Question: Please indicate a possible affordance area of the bicycle that can be used for sitting on
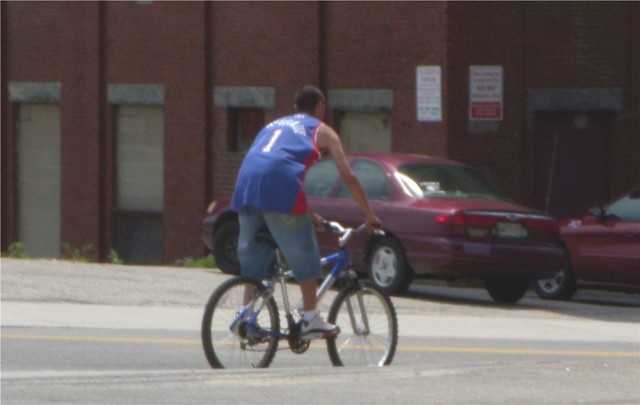
Answer: [256.458, 225.524, 291.949, 248.031]